Raiganj

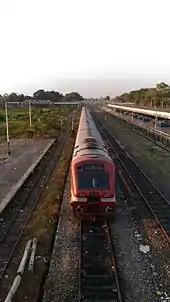
RDP-SGUJ DEMU at SGUJ

Rickshaws, auto-rickshaws, e-rickshaws and city autos are the most widely available public transport in Raiganj. Most residents stay within a few kilometres of the town centre and have their own vehicles, mostly motorcycles and bicycles.